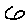
Label: 6